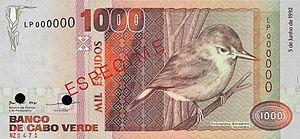
La Rousserolle du Cap-Vert ou Rousserolle des îles du Cap Vert est une espèce de rousserolle endémique des îles du Cap Vert. C'est une espèce monotypique.